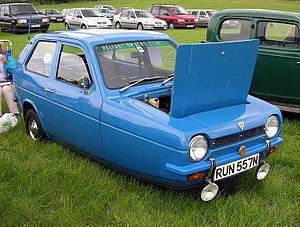
Reliant était un constructeur automobile britannique basé à Tamworth, dans le Staffordshire. Fondée en 1935, la compagnie est essentiellement connue pour avoir produit la Reliant Robin, petite voiture à trois roues. Reliant a produit une grande variété de véhicules au cours des 60 ans d'existence, y compris des sportives populaires, des cabriolets et des véhicules utilitaires. Entre 1 et 2 millions de véhicules Reliant ont été produits et vendus dans pas moins de 9 pays. Reliant Motor Company Ltd est désormais une société dont la seule activité se réduit à la production de pièces de rechange pour les véhicules de la marque.